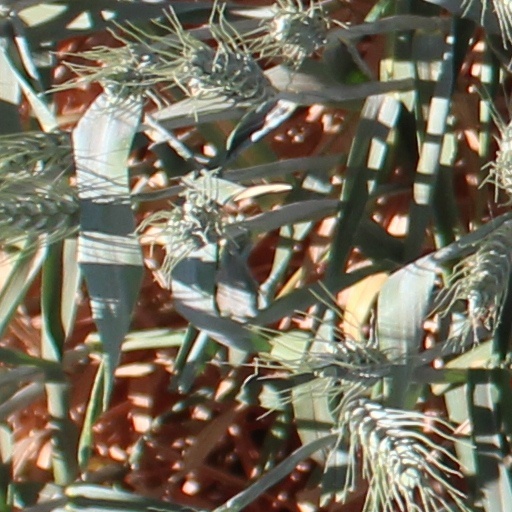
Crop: wheat